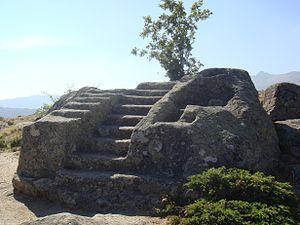
Autel de sacrifices de l'oppidum vetton d'Ulaca entre le IIIe et le Ier siècle av. J.-C. (Province d'Avlia, Espagne).
Le Castro de Ulaca est un site archéologique de peuplement vetton situé à Villaviciosa, dans la Province d'Ávila, en Castille-et-León. Ulaca est le plus grand des castros vetton.
Les Vettons sont un peuple celto-lusitanien de la péninsule Ibérique. C'est une dénomination que les historiens grecs et romains ont employé sur l'ensemble des peuples pré-romains de culture celte qui habitent dans la partie occidentale de la péninsule ibérique et qui partagent un dénominateur plus ou moins commun. Ils sont établis entre les fleuves Douro et Tage, notamment sur le territoire des actuelles provinces de Salamanque, Cáceres, Ávila, Zamora et Tolède. Dans la partie orientale du Portugal, il existe aussi des exemplaires de l'une de ses créations les plus caractéristiques, des verracos de pierre.
Un castro est une fortification résidentielle associée à l’âge du fer de la péninsule ibérique, aussi bien utilisée par les populations celtiques des plateaux de Castille, de la Gallaecia et du nord du Portugal, que dans la partie ibérique du sud et de l'est. C’est la romanisation qui marque la fin des castros.